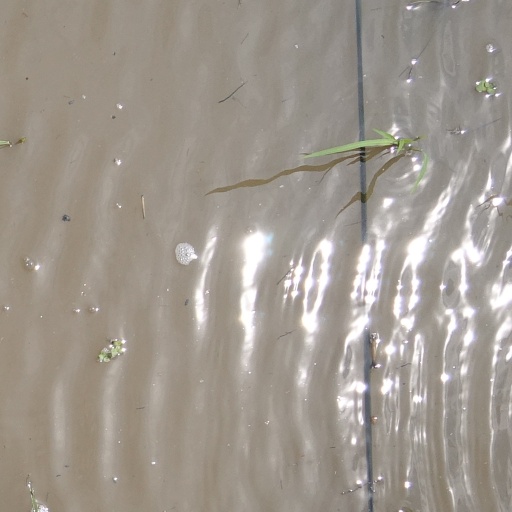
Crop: rice